India–Israel relations

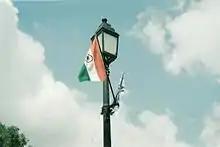
Israeli and Indian flags in New Delhi during Ariel Sharon's visit, September 2003

Hermann Kallenbach (1 March 1871 25 March 1945) was a Lithuanian-born Jewish South African architect who was one of the foremost friends and associates of Mahatma Gandhi. Kallenbach was introduced to the young Mohandas Gandhi while they were both working in South Africa and, after a series of discussions, they developed a long-lasting association.